Peter Mattei

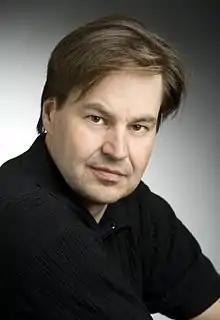
Peter Mattei, 2012. Photo: Håkan Flank.

Peter Mattei (born 3 June 1965) in Piteå is a Swedish operatic baritone, particularly known for his performances in Mozart's baritone roles.